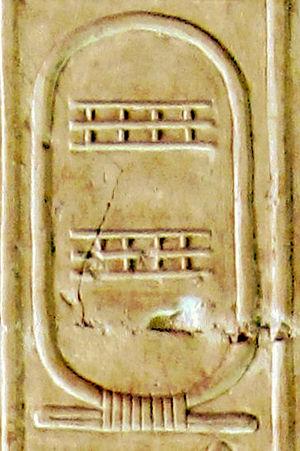
Den ou Oudimou est le nom d'Horus du cinquième souverain de la Iʳᵉ dynastie. Manéthon l'appelle « Ousaphaïdos », « Ousaphaïs » ou « Kenkenès » et lui compte vingt ans de règne mais la pierre de Palerme indique un règne beaucoup plus long. Le Canon royal de Turin l'appelle « Qenti » et la liste d'Abydos le nomme « Sepaty ». Il est attesté par de nombreuses sources archéologiques, il aurait eu un règne prospère et de nombreuses innovations lui sont attribuées. Il fut le premier à utiliser le titre de « Roi de Basse et Haute-Égypte », et le premier représenté comme portant la double couronne, nommée Pschent. Le sol de sa tombe dans la nécropole d'Oumm el-Qa'ab à Abydos est fait de granit rouge et noir, la première fois en Égypte que cette pierre dure a été utilisée comme matériau de construction. Au cours de son long règne, il a établi plusieurs des modèles de rituels de cour et de royauté utilisés par les souverains ultérieurs et il a été tenu en haute estime par ses successeurs immédiats.